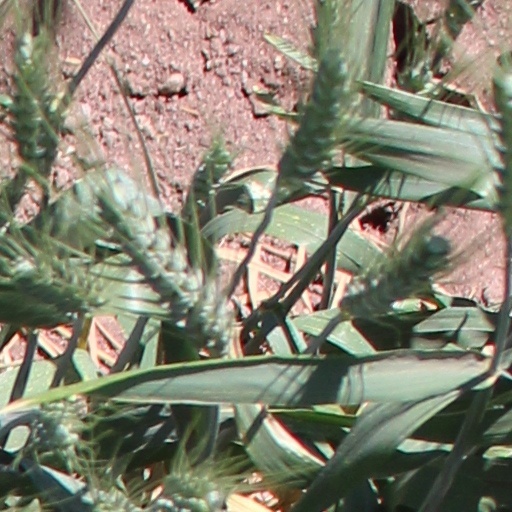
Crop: wheat